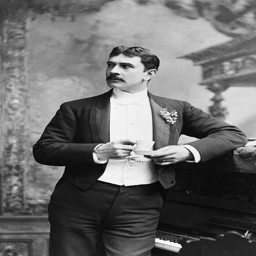
photograph of the famed actor , leaning against a piano and holding a cup of tea .